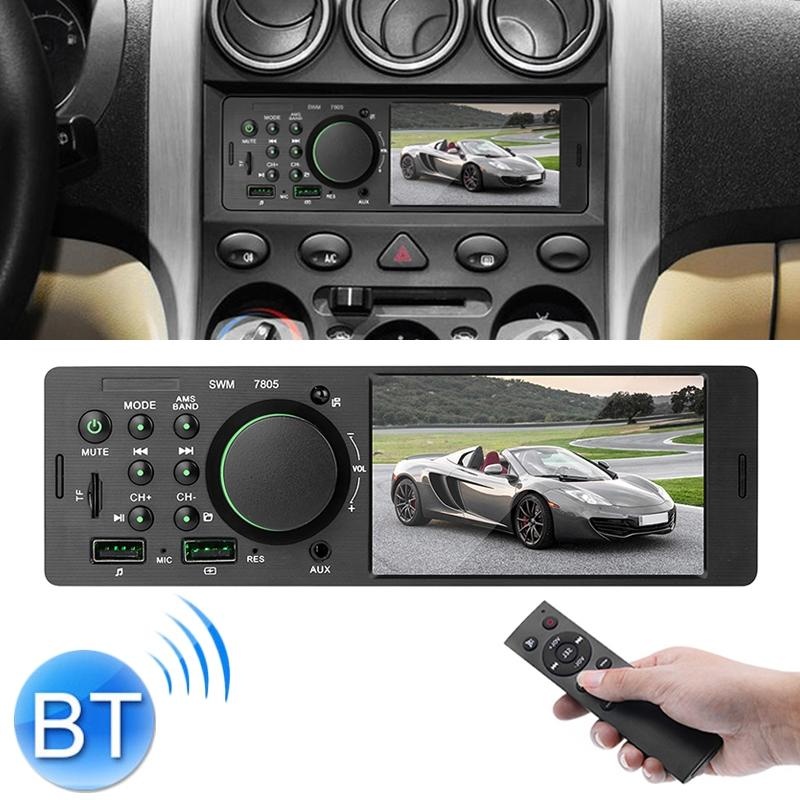
7805 4.1 inch Universal Car Radio Receiver MP5 Player, Support FM & Bluetooth & TF Card with Remote Control
Support function: 1. Radio 2. Read the card and read the USB flash drive (audio/video/picture) 3. AUX function 4. Bluetooth function, version: 4.0 5. RCA audio output can be connected to the subwoofer 6. Rear view function (camera optional) 7. Mobile phone charging function 8. Language: Chinese/English/French/German/Spanish/Portuguese/Russian/Italian. 9. Support video format: RM/RMVB/AVI/MP4/MKV/3GP (within 723P) 10. Support audio format: MP6/WMA/WAV/APE/FLAC 11. Support image format: JPG
Brand: SUNSKY
Category: Vehicles & Parts > Vehicle Parts & Accessories > Motor Vehicle Electronics > Motor Vehicle Cassette Players > Double DIN Cassette Players